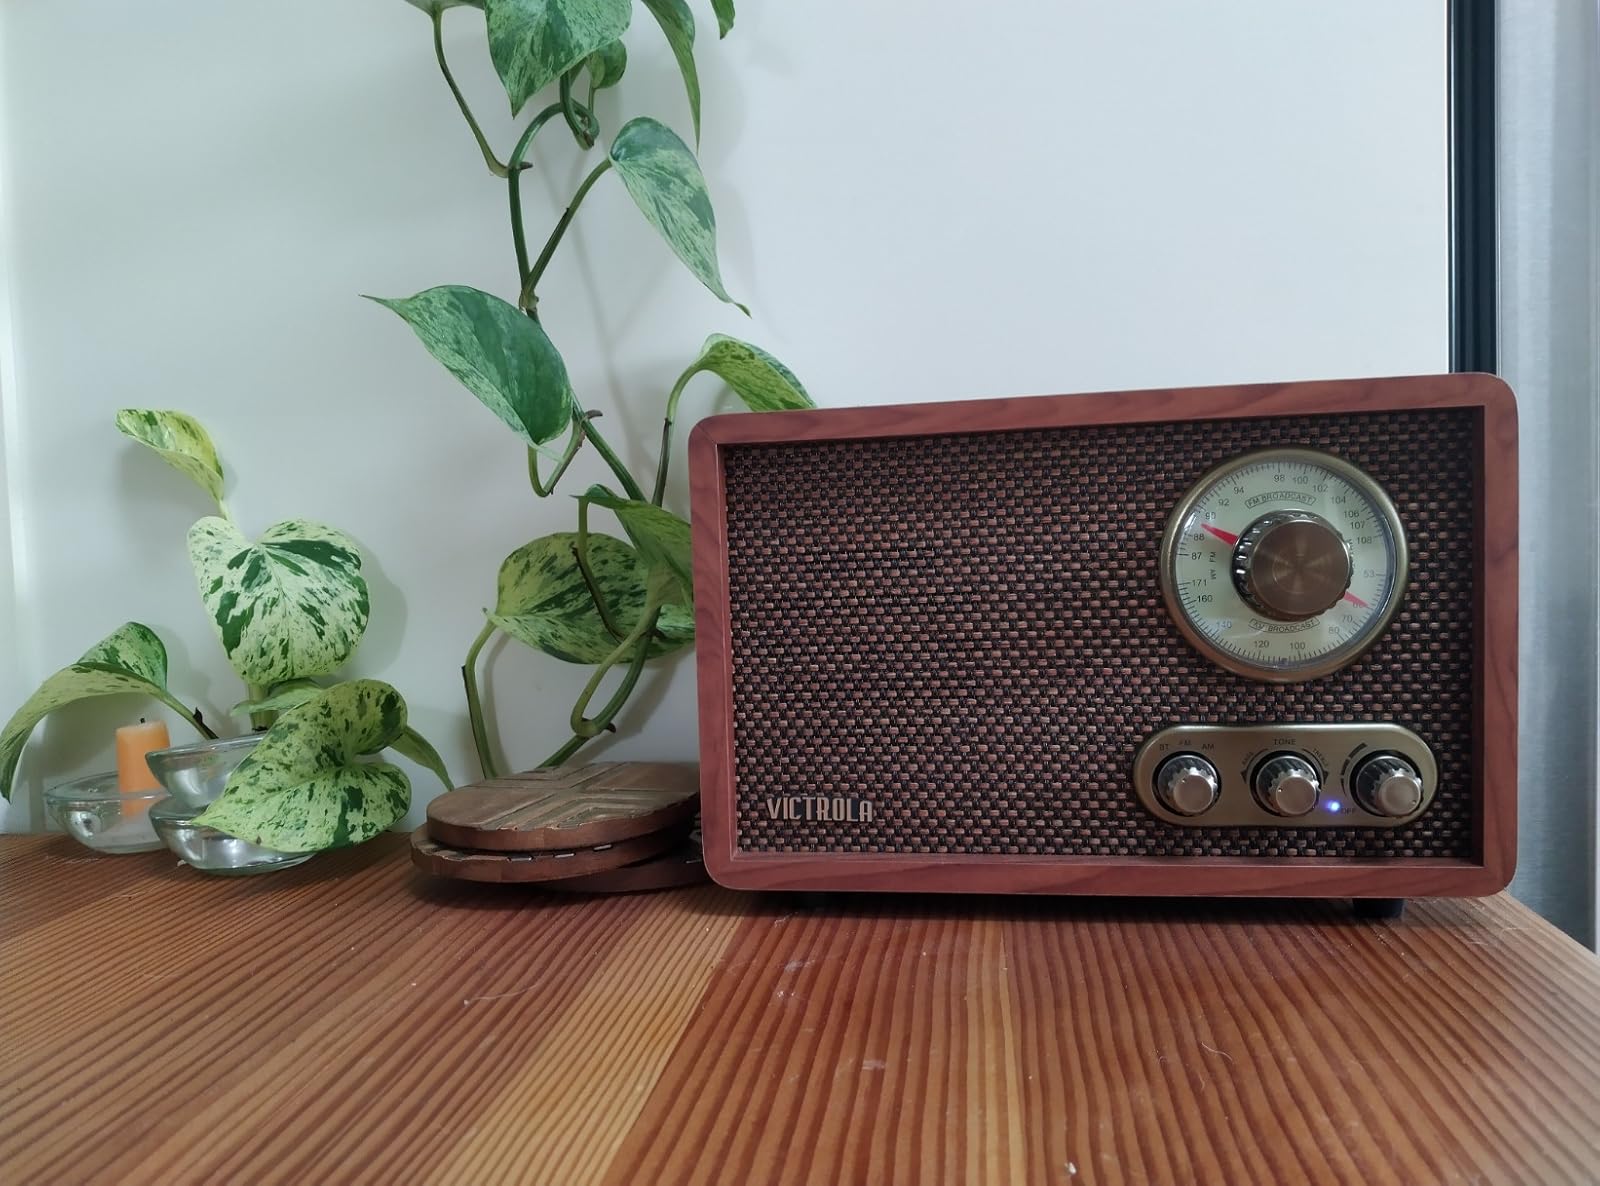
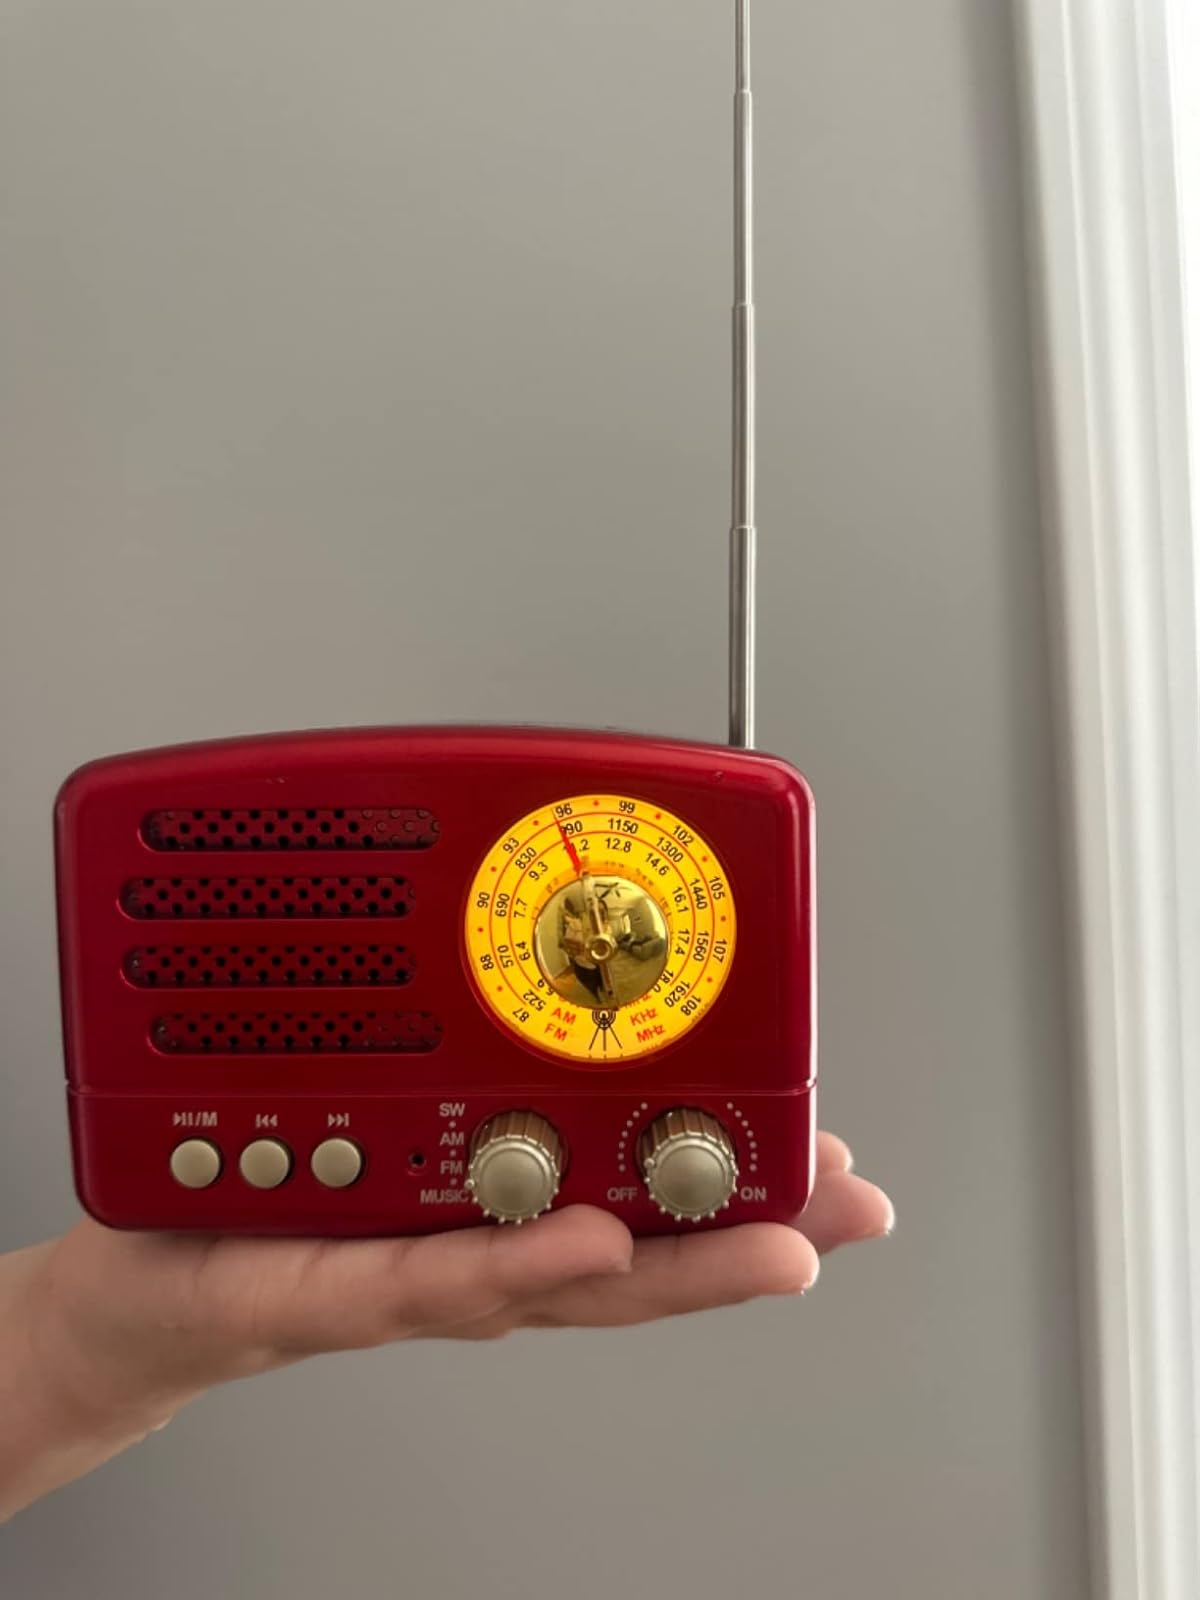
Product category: radio
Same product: no